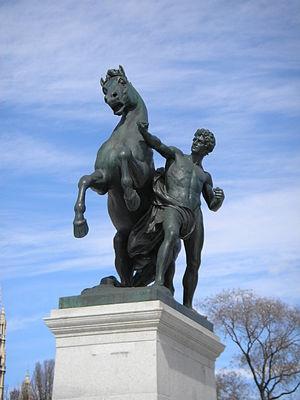
Autriche, Vienne, Description: ""Rossbändiger"" (horse tamer) made out of bronze in front of the Austrian Parliament building. Source: Self-made, I release it into the public domain. Gryffindor 18:02, 3 April 2006 (UTC)"